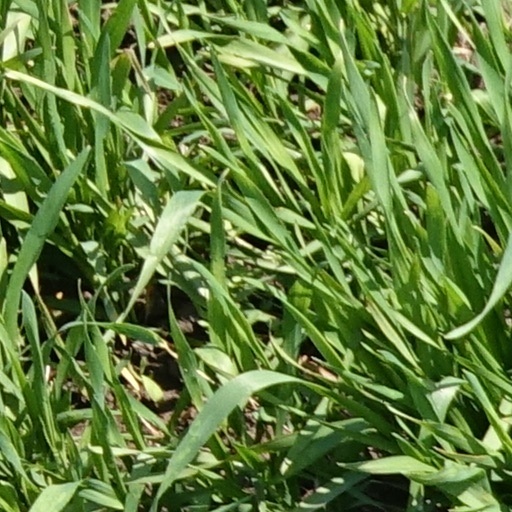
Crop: wheat